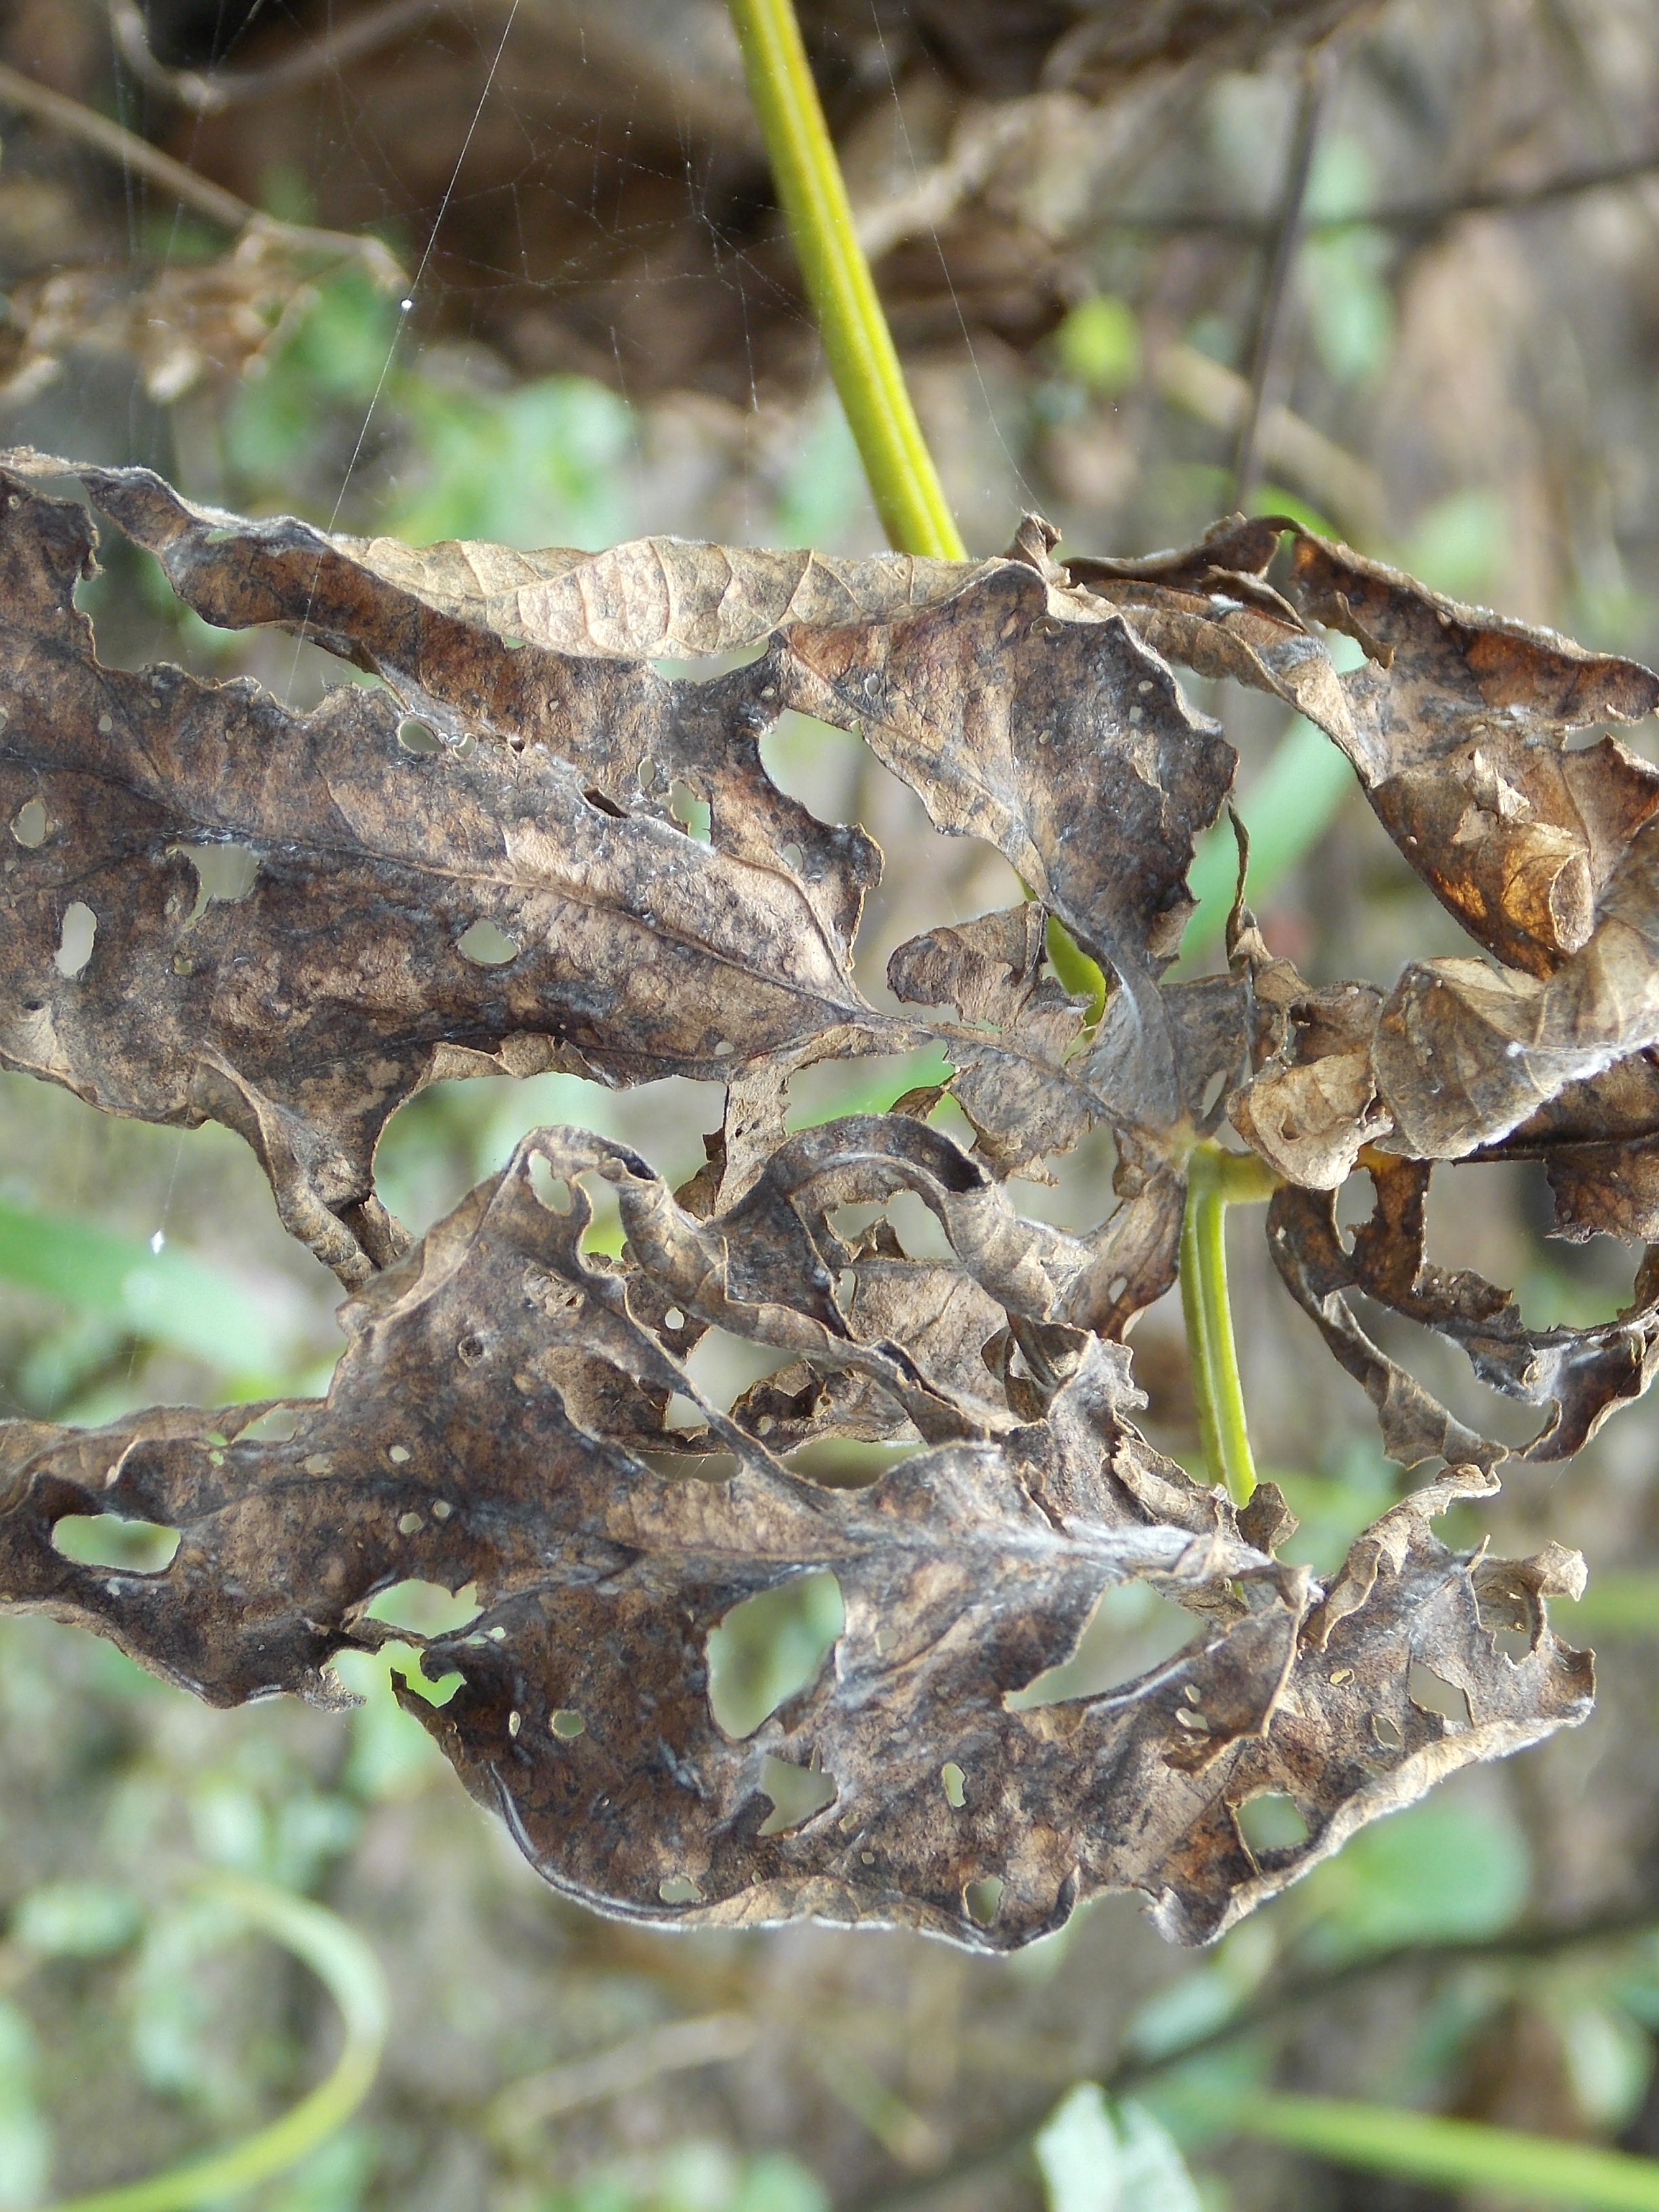
Label: Disease